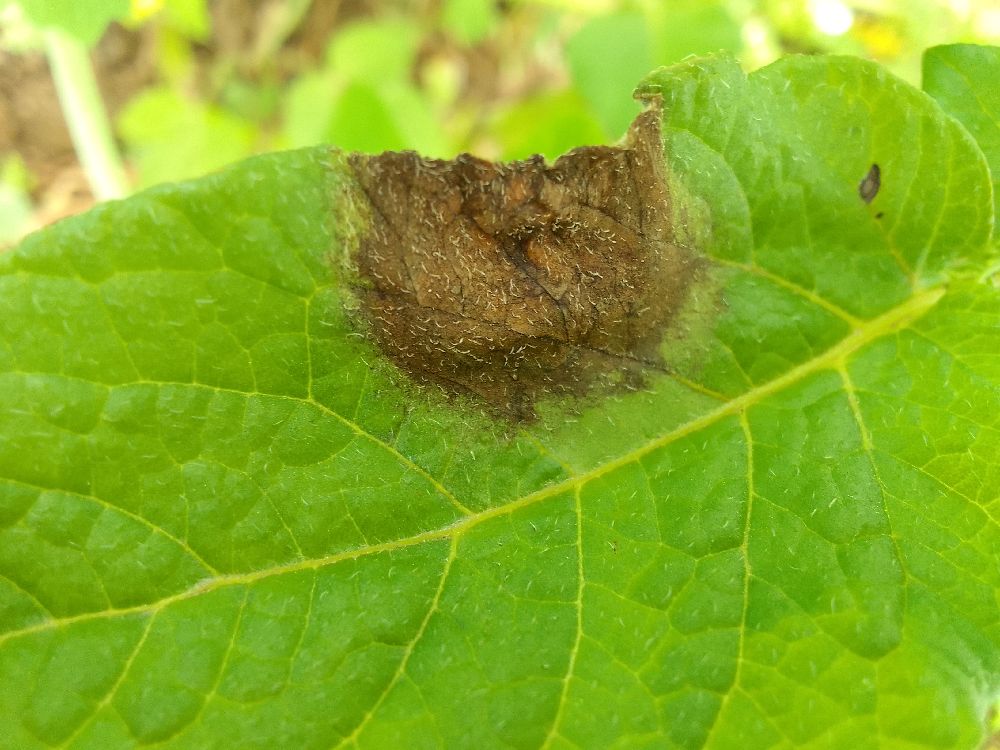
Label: Late blight